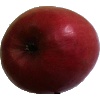
Label: apple_crimson_snow